Myrtle–Willoughby Avenues station

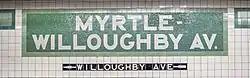
Mosaic name tablet

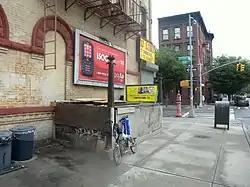
Closed Willoughby Avenue stair

This underground station has two tracks and two side platforms. Both platforms have a light green trim line on a dark green border that is cut up into numerous sections due to the large mosaic name tablets, which read "MYRTLE - WILLOUGHBY AV." on two lines in white sans serif lettering on a dark green background and a light green border. There are small tile directional signs in white lettering on a black background pointing to fare control below the name tablets, and station name signs in the same style run below the trim line, alternating between "MYRTLE" and "WILLOUGHBY". Vent chambers are located on the tile wall. Both platforms have blue I-beam columns at regular intervals with alternating ones having the standard black station name plate in white lettering.